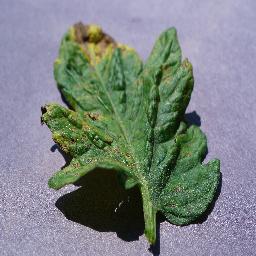
Label: Tomato___Septoria_leaf_spot